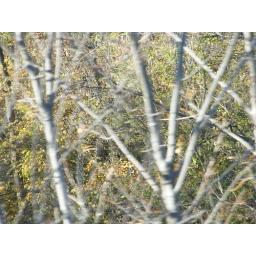
This is what a tree looks like when you're riding in a car going 55 mph.